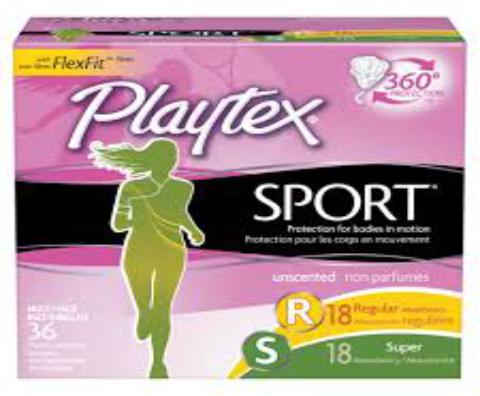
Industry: Necessities